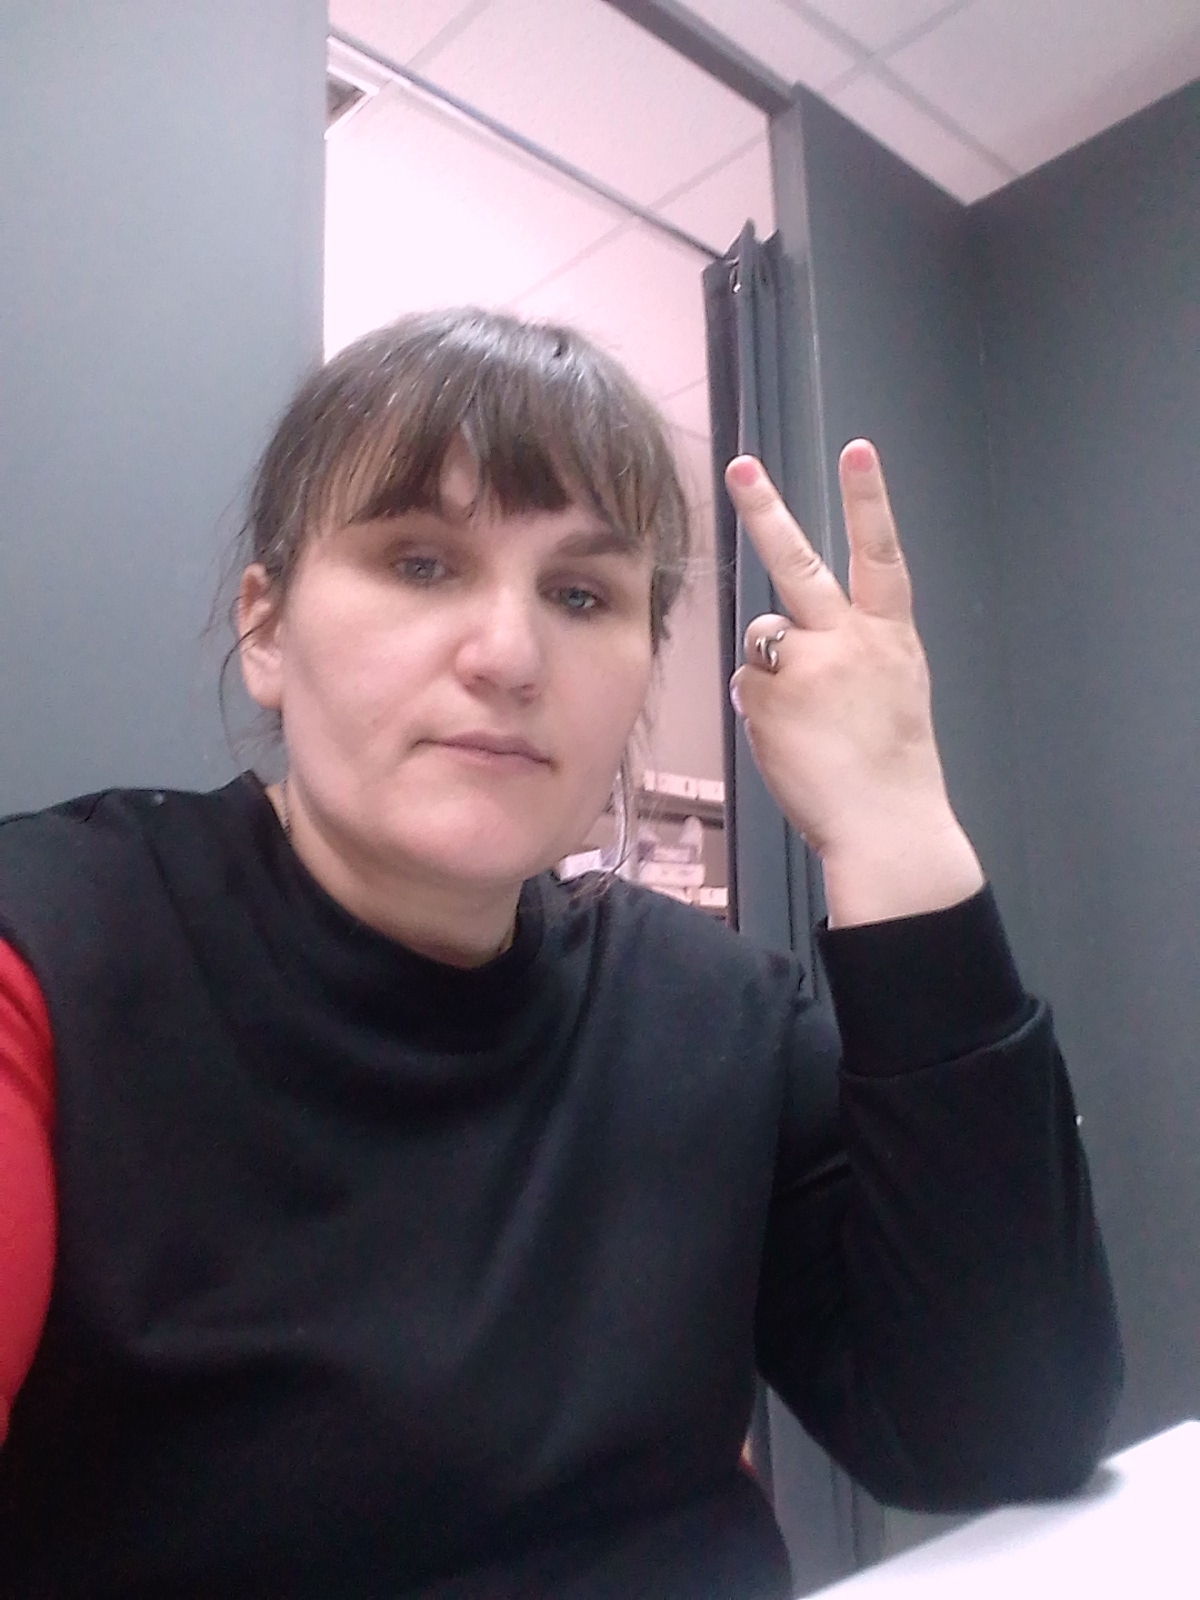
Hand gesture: peace_inverted